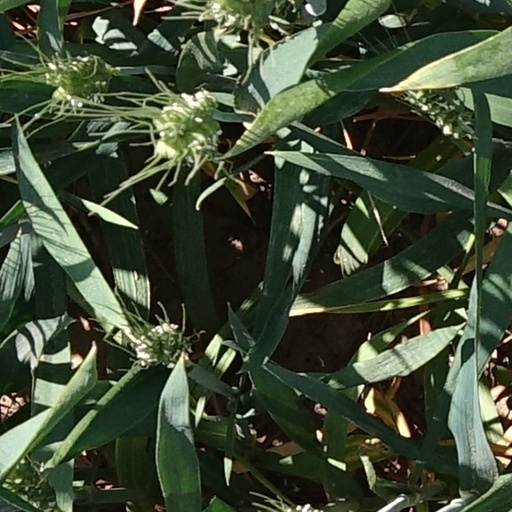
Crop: wheat